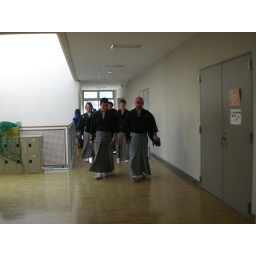
The boys in their traditional, formal hakama! Moose is wearing his hat D: